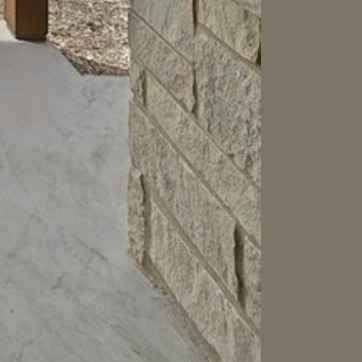
Material: brick